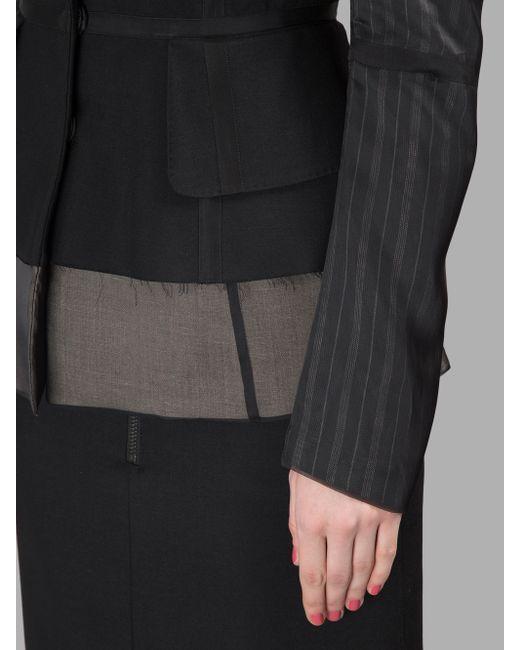
Slim Fit schwarzes stylisches Top für Damen